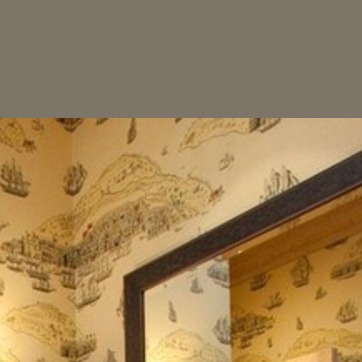
Material: wallpaper